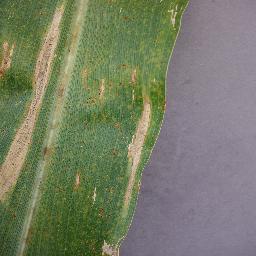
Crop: corn
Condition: (maize)_northern_blight